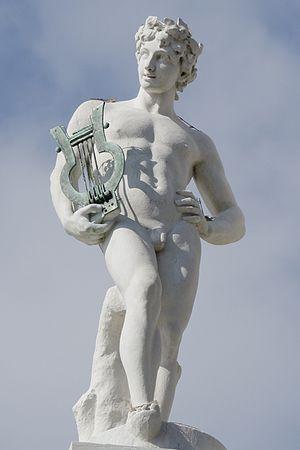
Statue d'une figure mythologique portant la lyre (Orphée ou Apollon